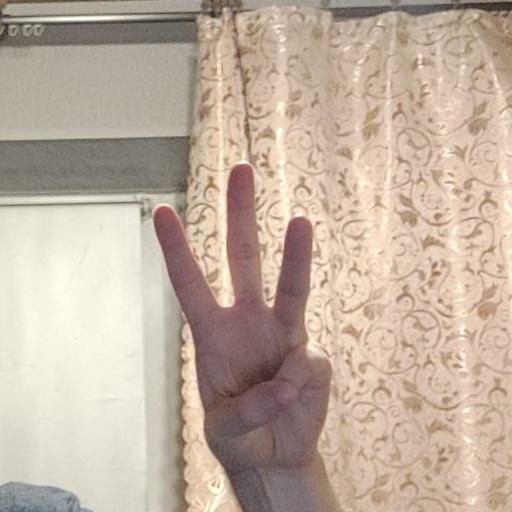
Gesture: three